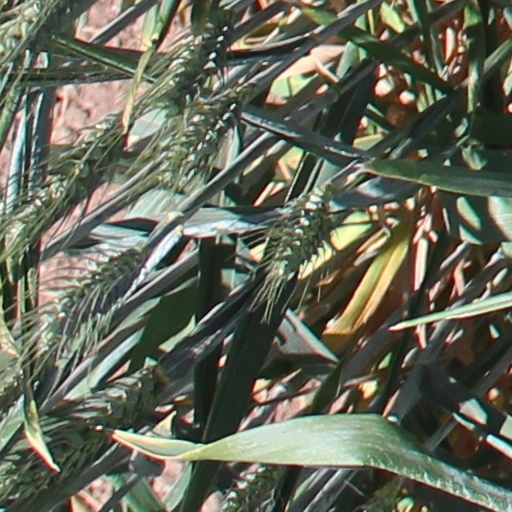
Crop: wheat